Chris Snyder

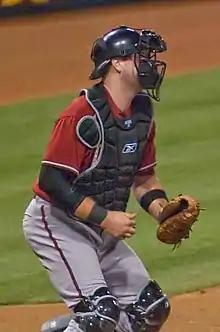
Snyder with the Arizona Diamondbacks in 2007

Snyder began his professional career with the High-A Lancaster JetHawks and hit .258 with 9 home runs and 44 RBIs. He began with Lancaster again and was promoted to Double-A El Paso after hitting .314 with 10 home runs and 53 RBIs. He began with El Paso and hit .301 with 15 home runs and 57 RBIs and was promoted to the major league team.